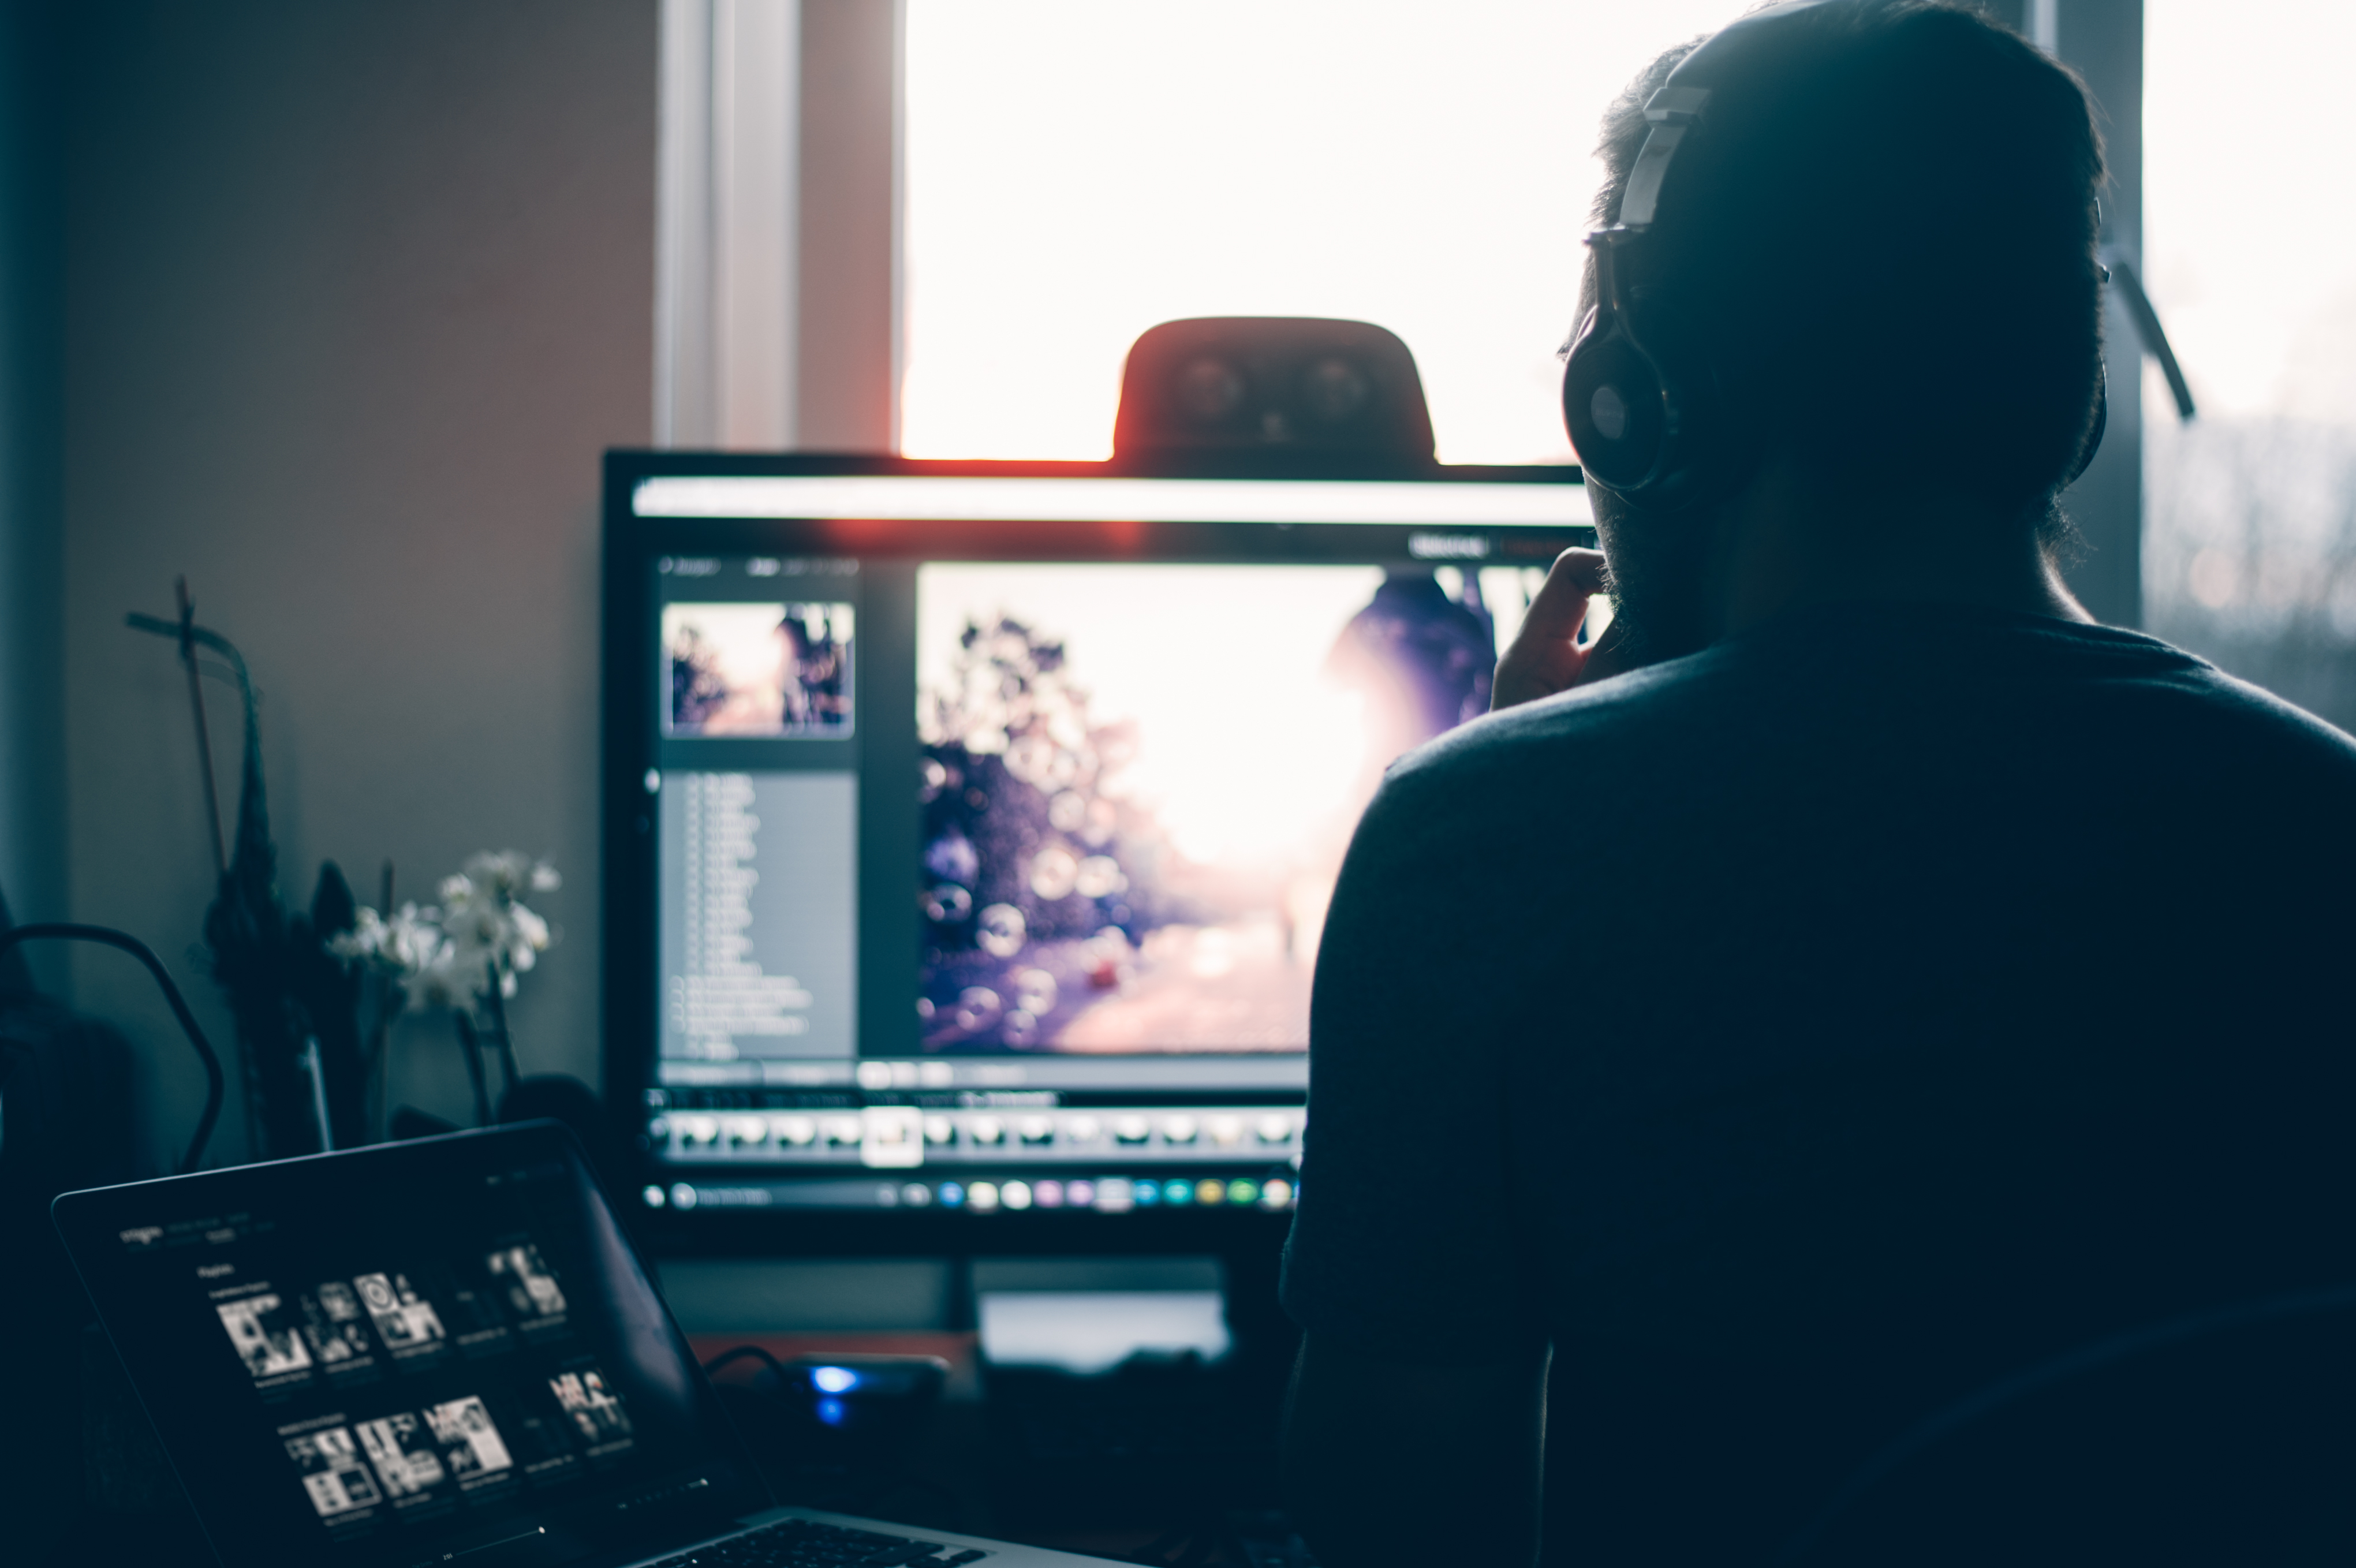
image, screenshot, editing